Garlic soup

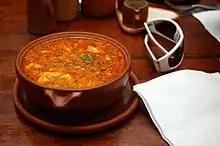
Sopa de ajo (Spanish)

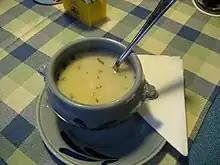
Austrian garlic soup

Garlic soup is a type of soup using garlic as a main ingredient. In Spanish cuisine, sopa de ajo ('soup of garlic') is a traditional garlic soup made with bread and egg poached in chicken broth, and laced with garlic and sherry.